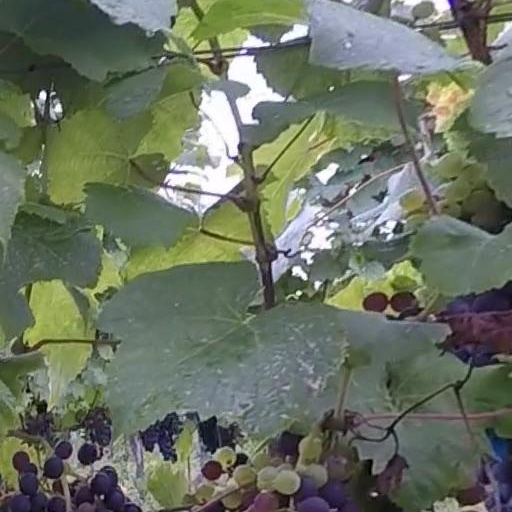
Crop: grape